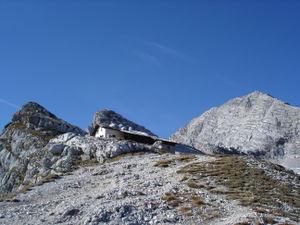
Le Birnhorn est un sommet des Alpes, à 2 634 m, point culminant du Leoganger Steinberge, en Autriche.